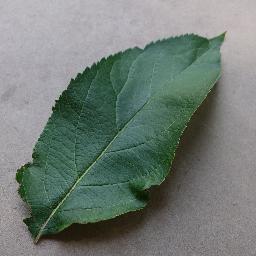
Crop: apple
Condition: healthy